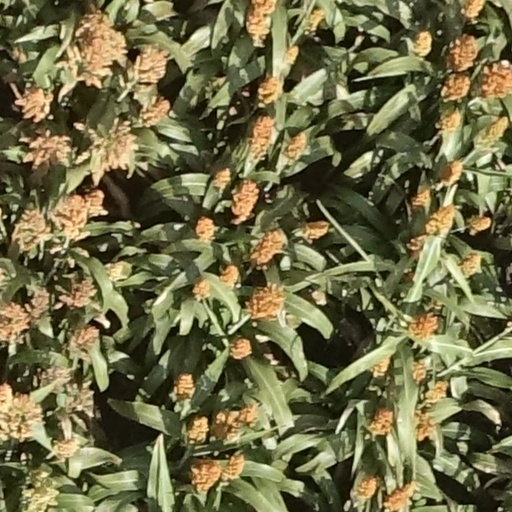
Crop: sorghum